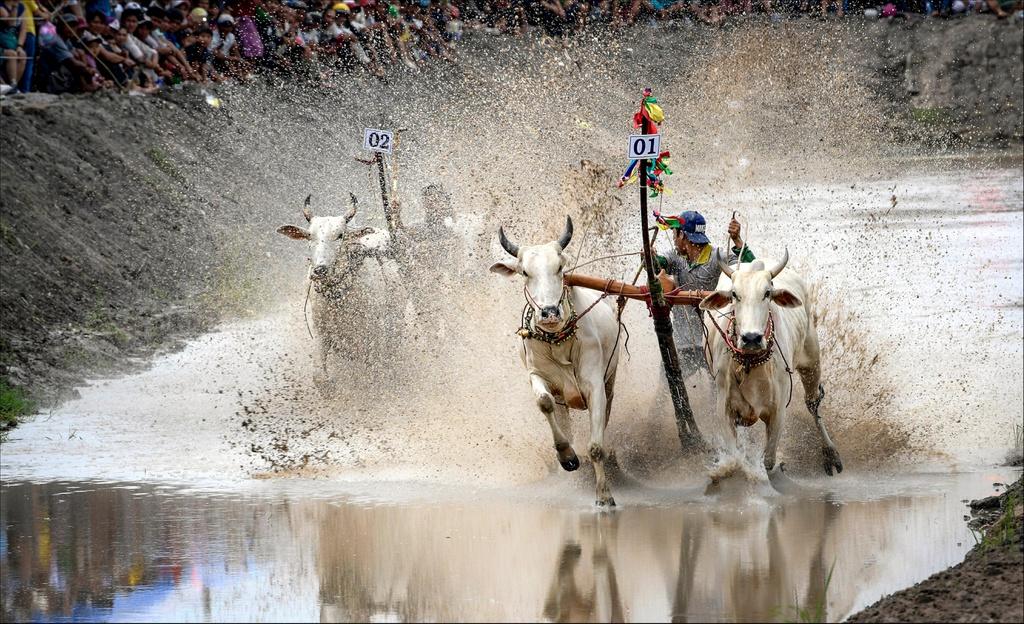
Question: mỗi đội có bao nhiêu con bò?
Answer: mỗi đội có hai con bò